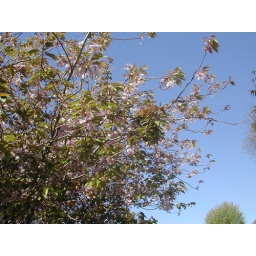
Pretty against the blue sky